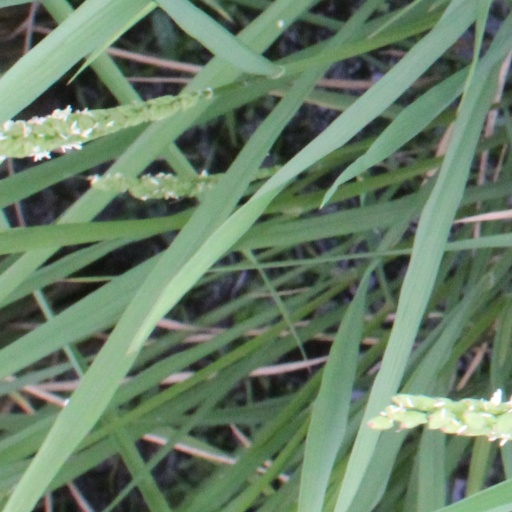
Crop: rice